BMW New Class

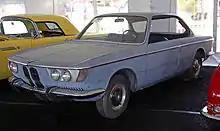
The front end of the 2000 C/CS as sold in North America

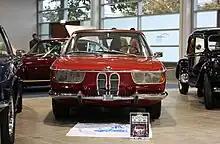
Full frontal shot of the 2000 CS

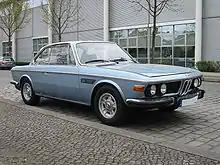
The New Class coupé evolved into the BMW E9 of the late 1960s and early 1970s

The New Class coupé was introduced just after the 3200 CS coupé was discontinued. The styling was based on the New Class sedan, with an all-new front end. The headlights were behind a glass fairing, and the grill consisted solely of a chromed BMW "double-kidney" at the centre of the front. Apart from chrome accents around the headlights and along the top of the front end, the rest of the front was painted metal, with a row of vertical slots behind the bumper on each side to admit air for cooling and engine induction. Unlike the sedan, the coupe featured a pillarless design, with no B pillar between the front and rear side windows. Reactions to the front end styling have been mixed; Norbye describes it as "a blunt, unattractive front end", Severson agrees, calling the front clip "odd-looking" and stating that the details of the front end "do no favors for the looks", while Noakes disagrees, referring to its "imposing front end" being "tidier than the Bertone body's fussy nose" in comparison to the 3200 CS.